Inuit culture

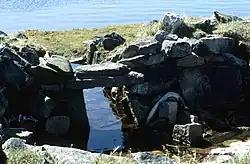
Thule artefacts on Mallikjuaq Island, near Cape Dorset

Archaeological evidence shows that between 500 BCE and 500 CE, remarkable technological and cultural advances took place in the area of northern Canada and Greenland known as the Dorset region. Today this period is known as Dorset I. The Dorset people are probably identical to the "Tuniit" (singular Tuniq, also Tornit or Tunirjuat), who are described in Inuit mythology as powerful giants who dwelt in stone houses. They were believed to have been capable of enormous feats of strength, such as carrying walruses or moving enormous boulders.